Dissolution of the union between Norway and Sweden

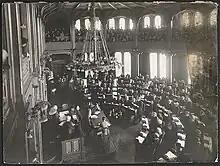
The Norwegian Storting passes the "revolutionary" resolution

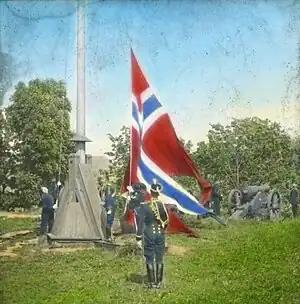
The Norwegian flag, without the union mark, is raised at Akershus Fortress following the dissolution resolution

In early 1905, Norwegian Prime Minister Christian Michelsen formed a coalition government consisting of liberals and conservatives, whose only stated objective was to establish a separate Norwegian corps of consuls. The law was passed by the Norwegian parliament. As expected and probably as planned, King Oscar II vetoed the laws, and the Michelsen government tendered its resignation.